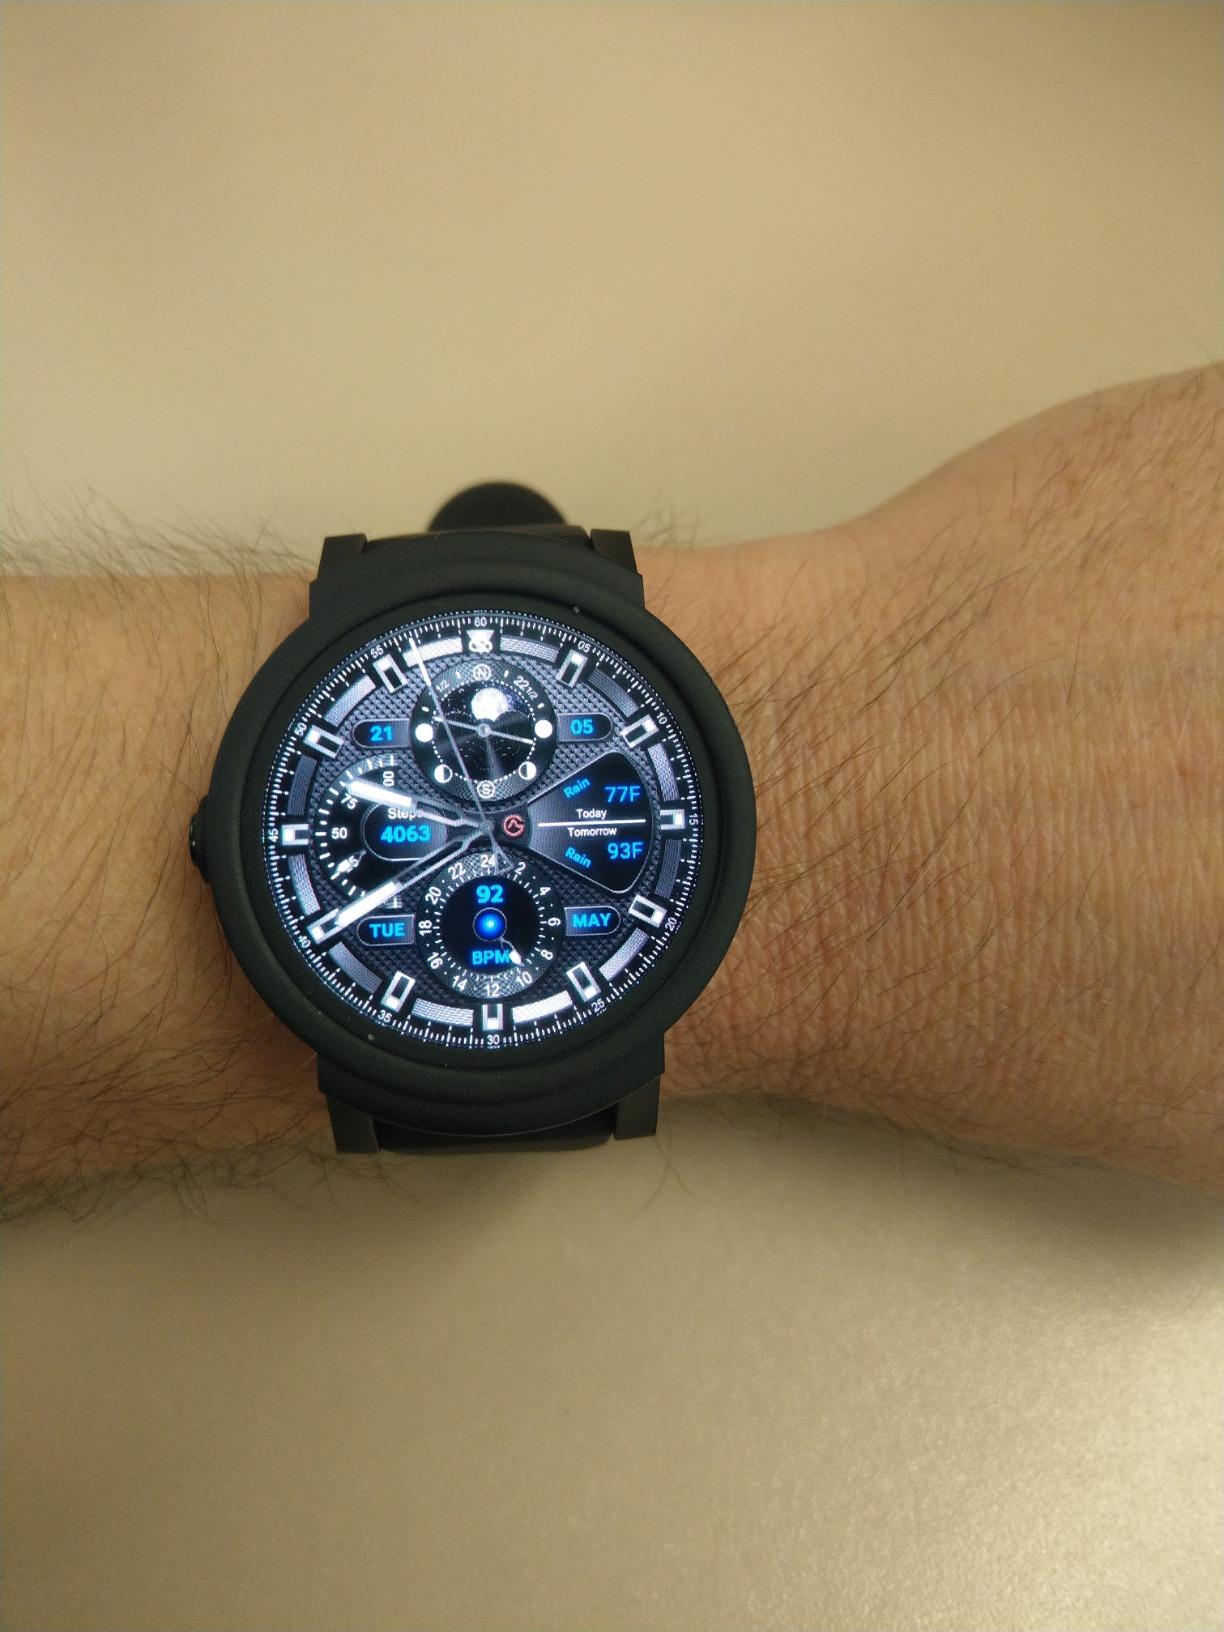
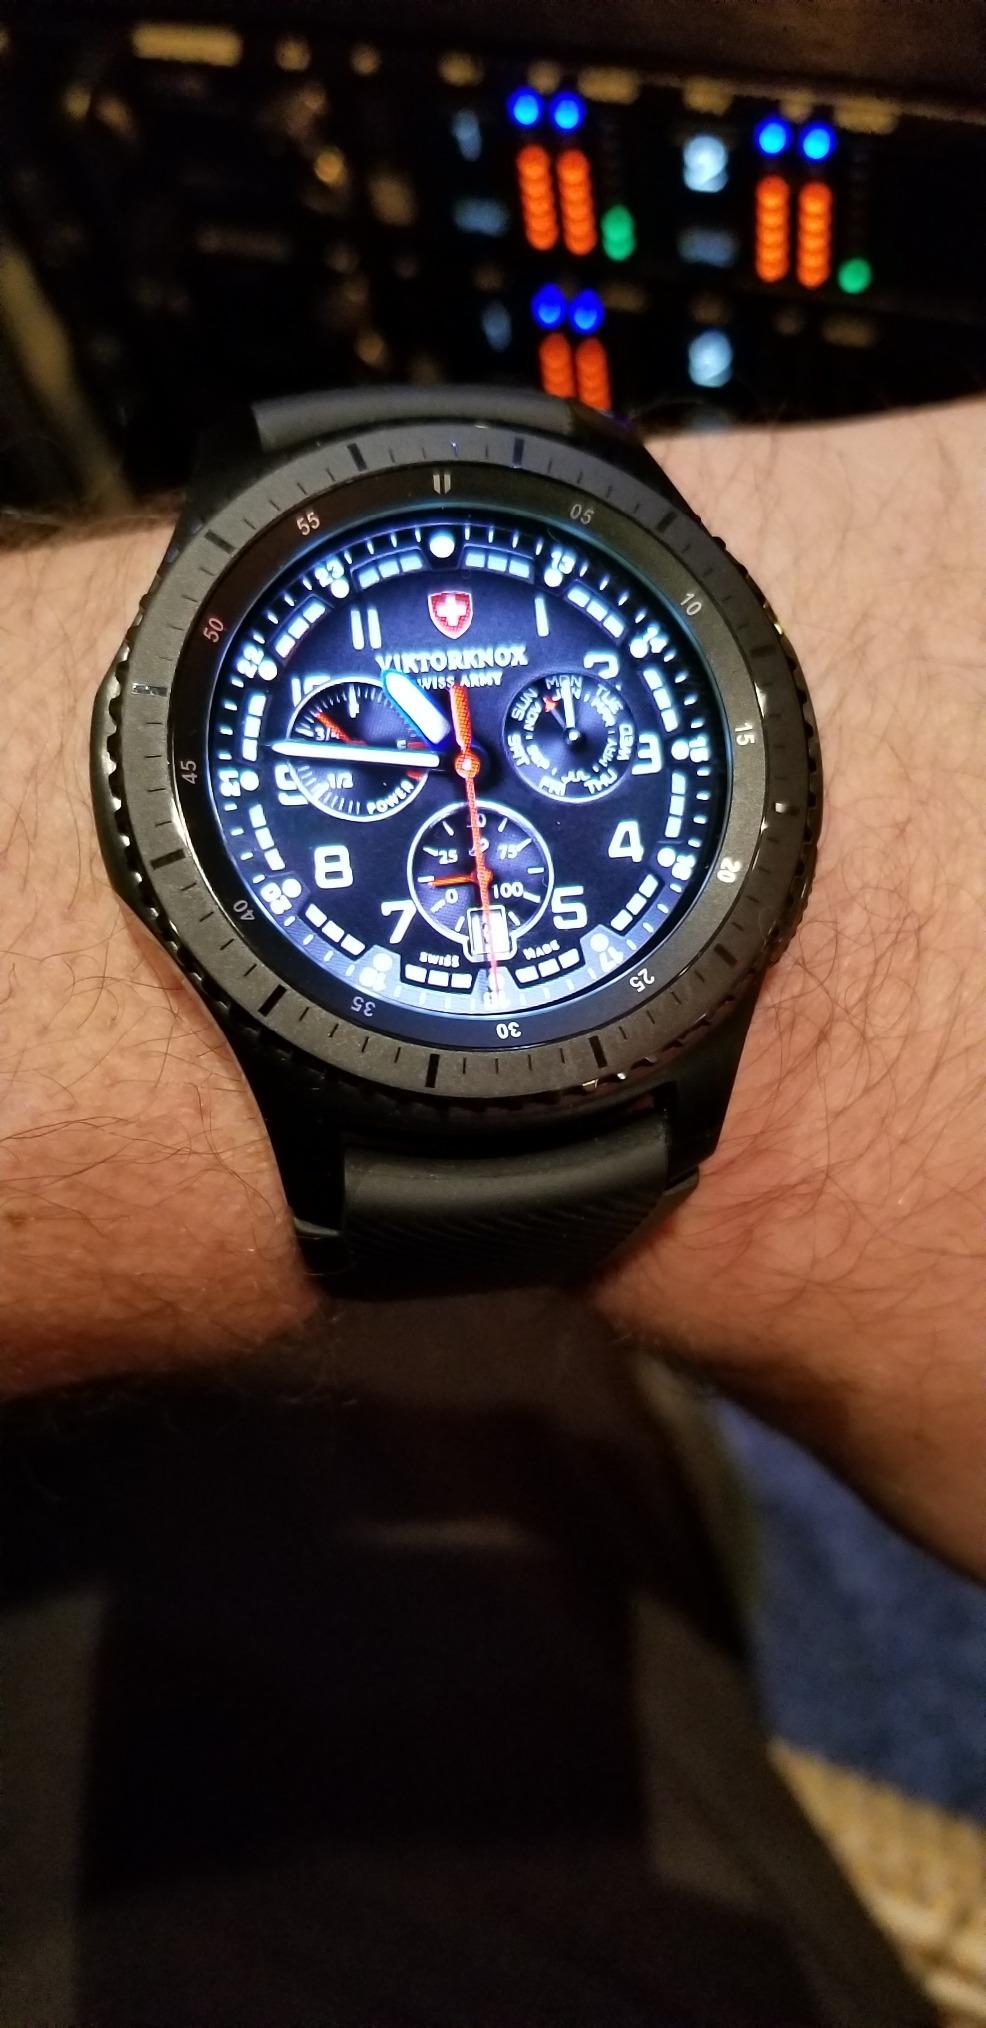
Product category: smartwatch
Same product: no